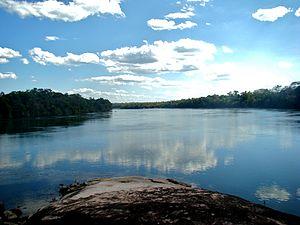
La rivière Juruena est la branche mère occidentale du rio Tapajós lui-même affluent de l'Amazone. La branche mère orientale est le rio São Manuel ou rio Teles Pires